Fortifications Interpretation Centre

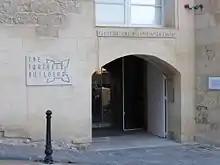
Entrance to the FIC

Works to convert the former examination hall began in 2010 under the direction of the architect Norbert Gatt, and the completion date was set to be sometime in 2011. The project was originally expected to cost €436,000, but it eventually amounted to €1.7 million. 85% of the funds were provided by the European Regional Development Fund.